Potrillo volcanic field

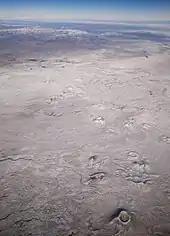
The volcanic field after a snowstorm

The central and eastern parts of the Potrillo volcanic field were erupted onto the La Mesa surface, which formed between 900 and 700 Ka. There is a diversity of rock types beneath the Potrillo volcanics, ranging in age from Proterozoic granites through a Phanerozoic sedimentary succession to basalt-andesite volcanics of the southern fringes of the Sierra de las Uvas volcanic field.